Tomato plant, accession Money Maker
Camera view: vertical (180 deg); turntable rotation: 120 degrees
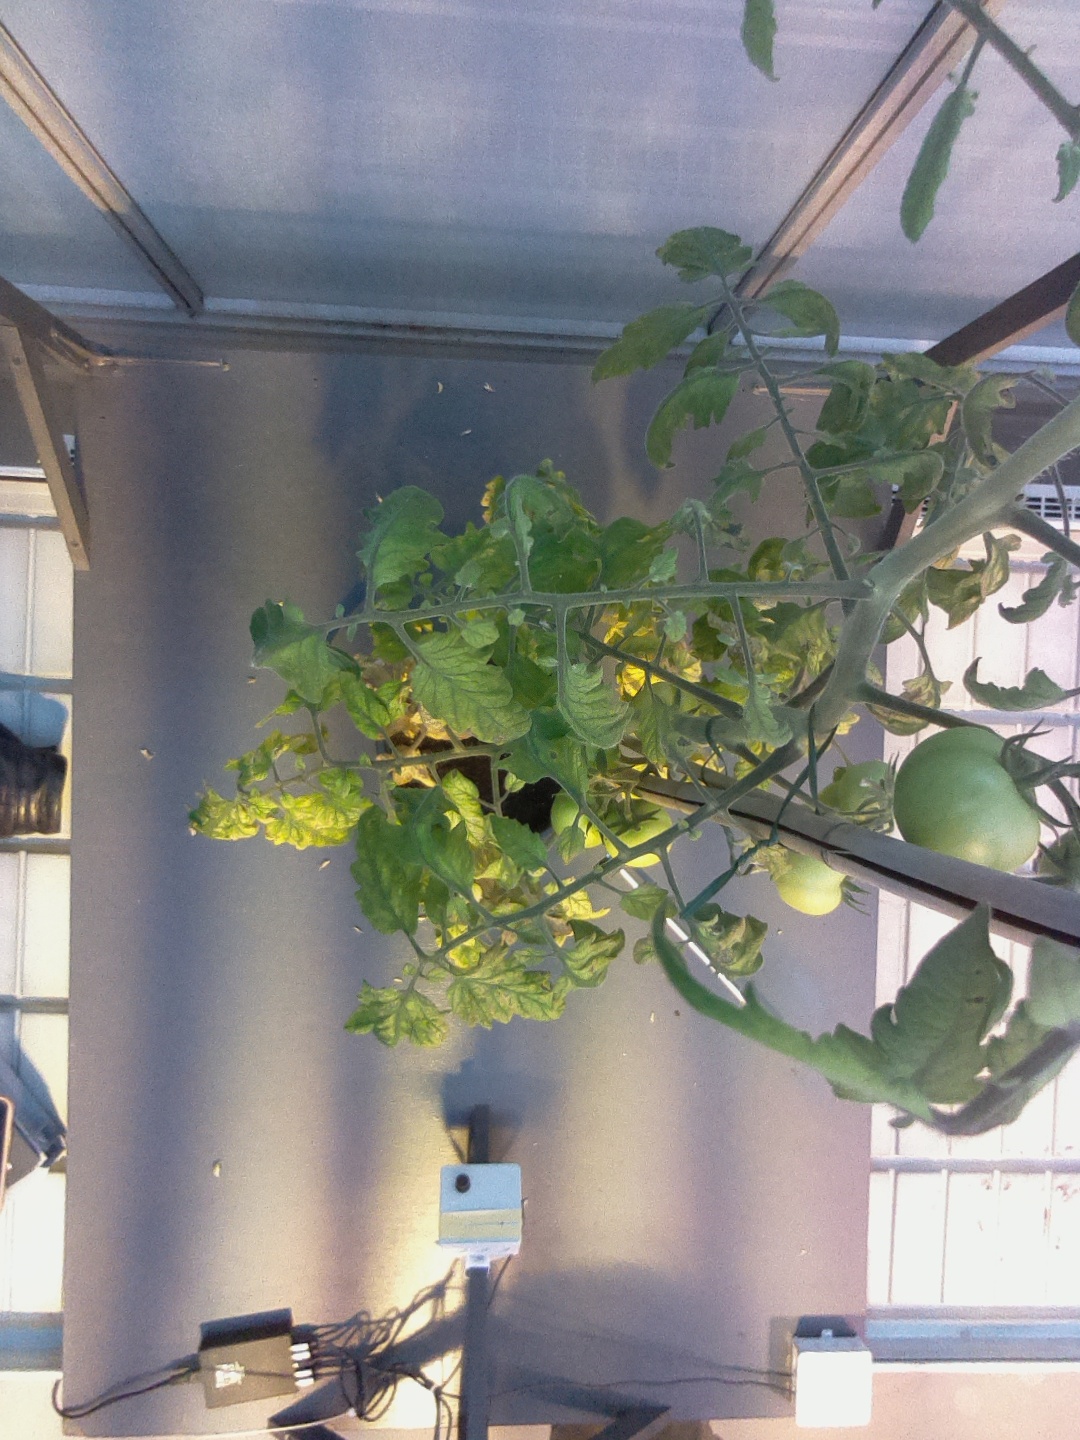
BBCH growth stage 79: 90% -100% of final fruit size